Park effects

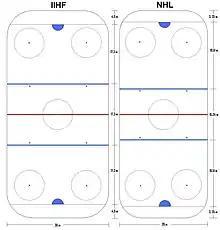
Dimensional differences between international ice hockey rinks and NHL rinks.

While the NHL has a constant rink size throughout the league, Olympic hockey uses a larger rink, and there are various rink sizes in NCAA hockey. Although not measured quite to the extent of baseball, varying rink sizes do strongly impact the outcome of the game and how specific players perform. Those who have played on various sized rinks tend to agree that the smaller the rink, the quicker the pace of the game. Conversely, for larger rinks, in which there is more space to play, players have more time to react and skate.